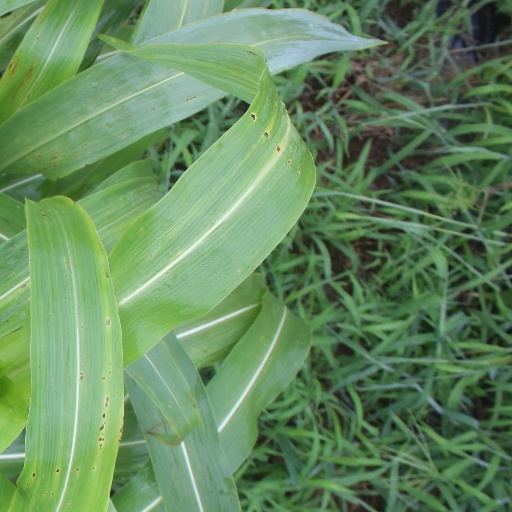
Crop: sorghum